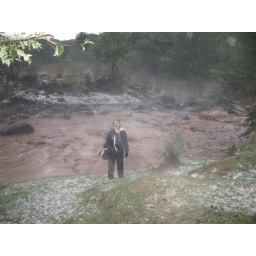
Me in front of a huge river with the ground covered in hail and it was steaming. Very cool!